Coronations in Europe

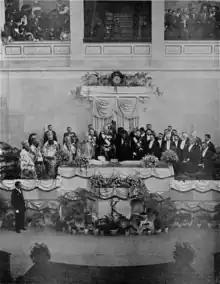
Swearing-in ceremony of Constantine I of Greece

During the First French Empire, Emperor Napoleon I and Empress Josephine were crowned in December 1804 in an extremely elaborate ritual presided over by Pope Pius VII and conducted at the Notre Dame Cathedral in Paris. Napoleon III chose not to be crowned. The French republican government broke up and sold off most of the Crown Jewels, in the hope of avoiding any public sentiment for a restoration of the monarchy after the collapse of the Second French Empire in 1871.